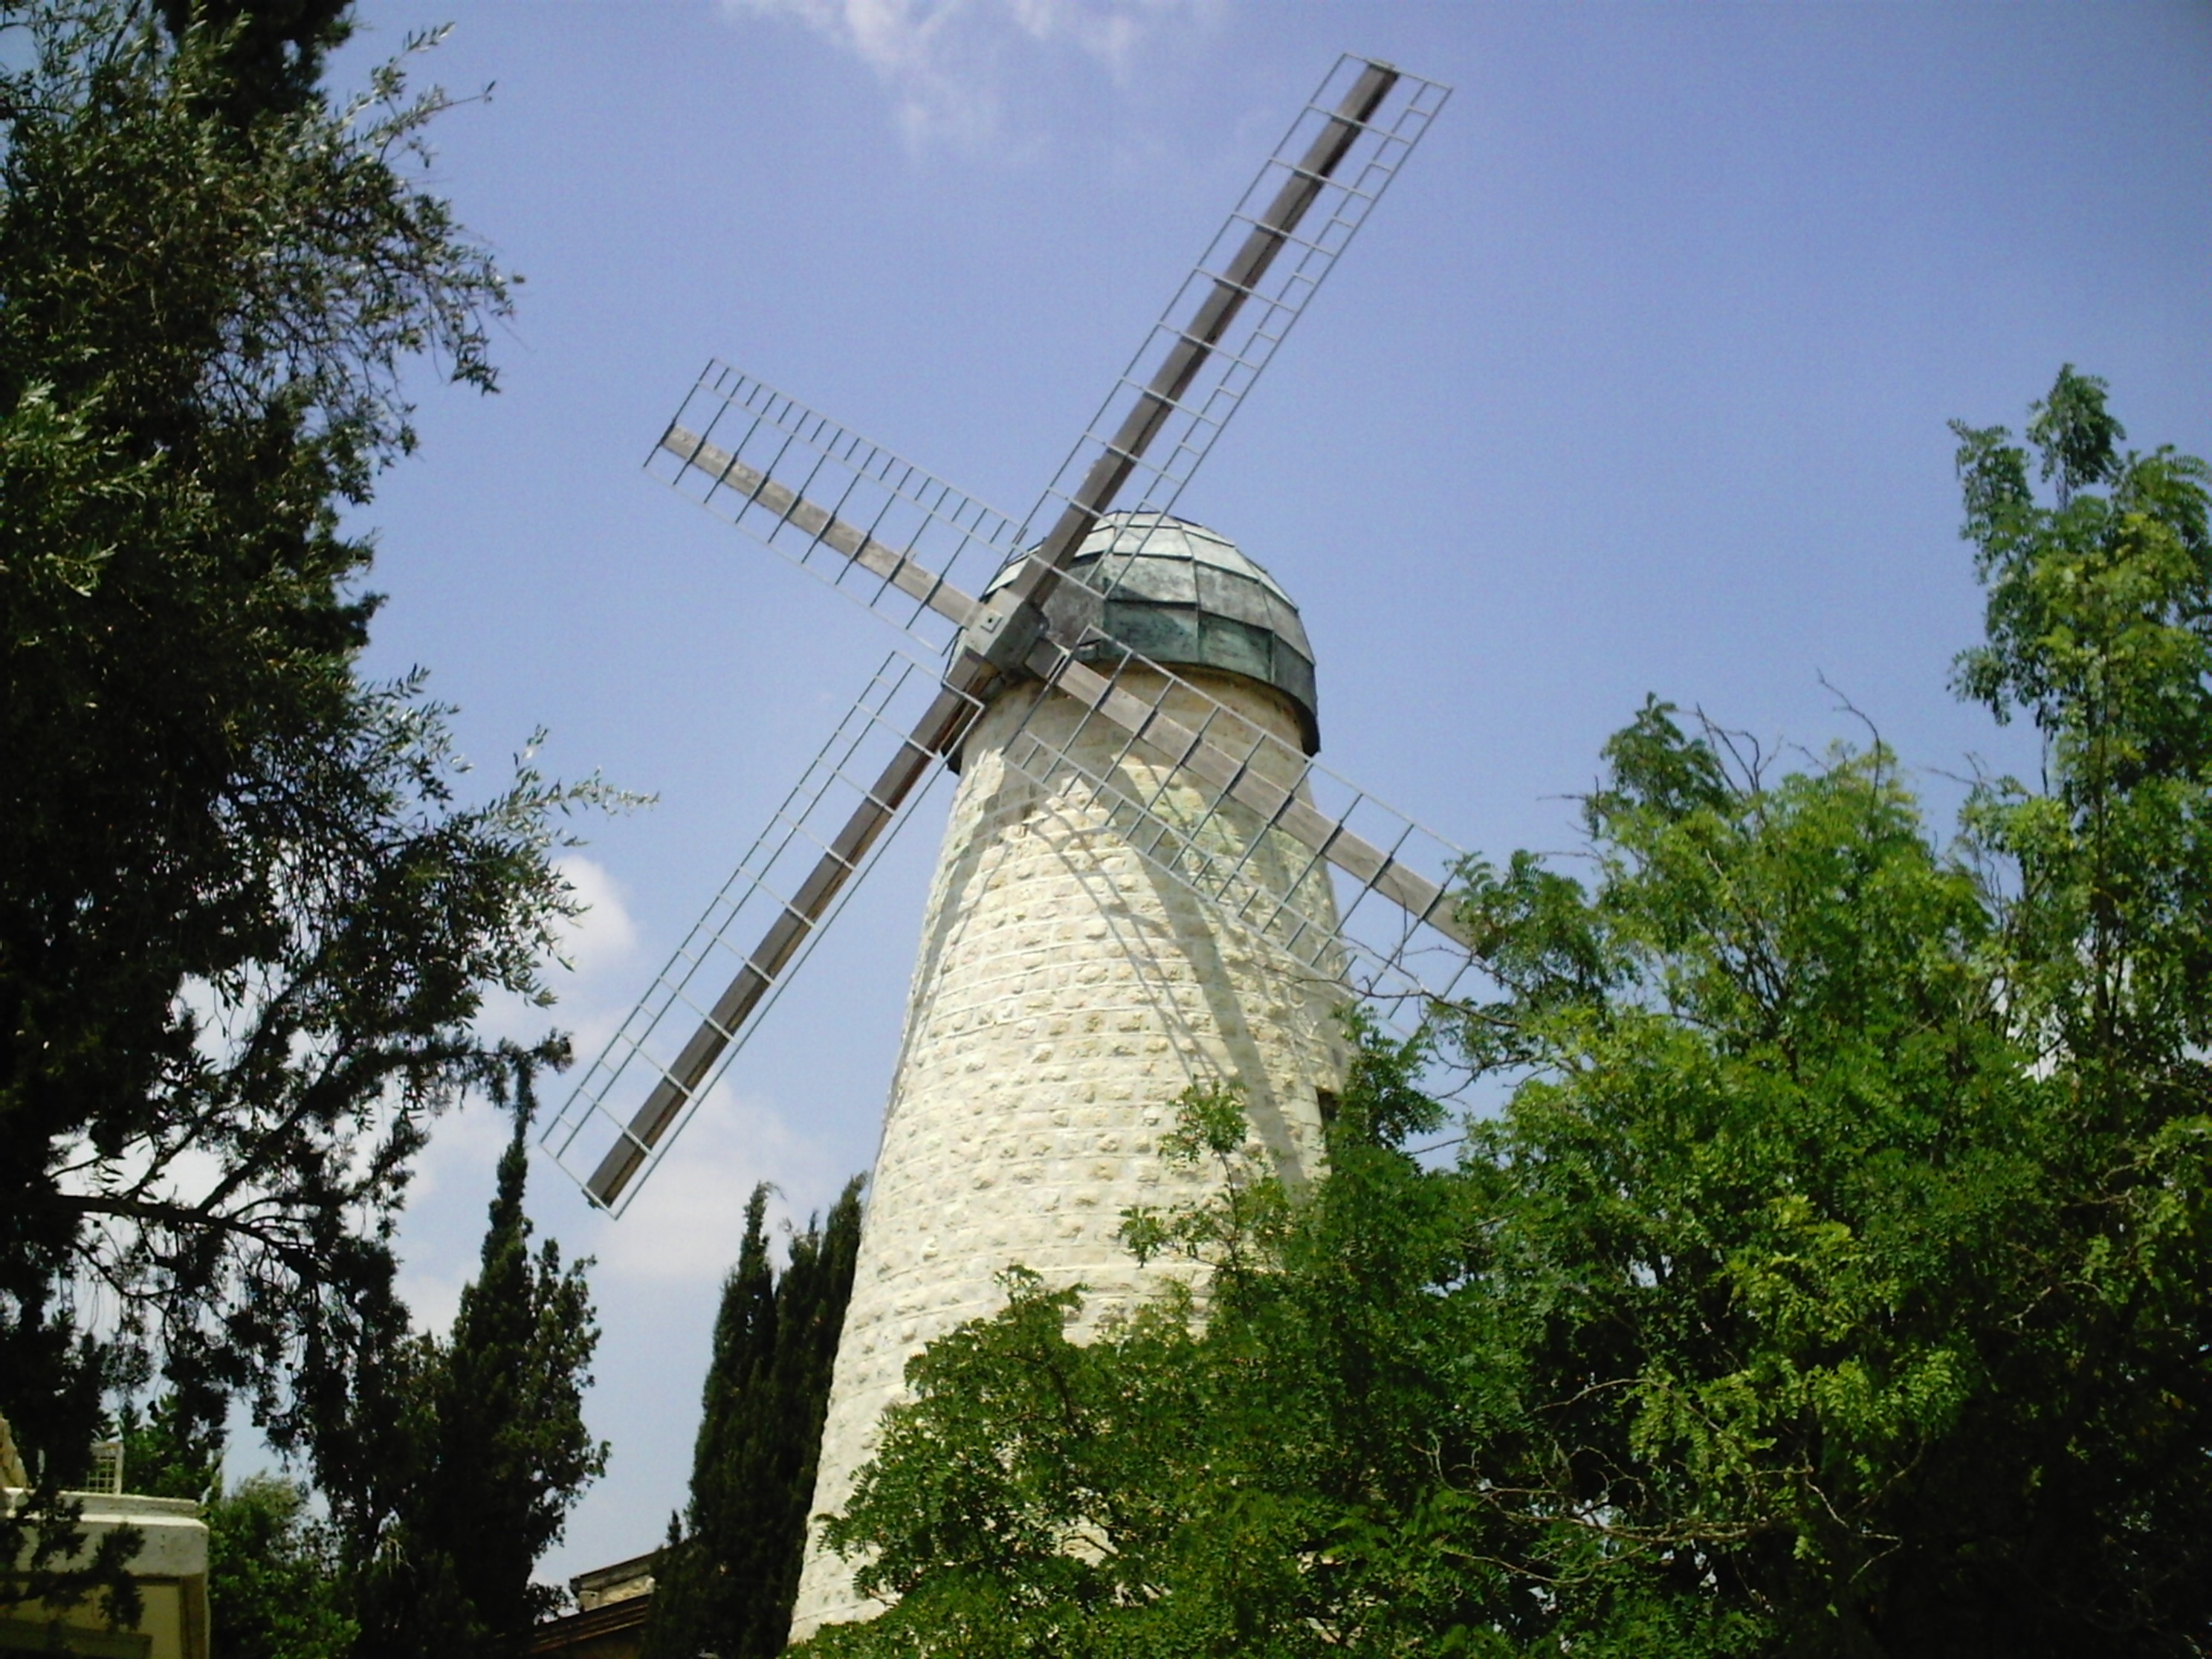
windmill, building, mill, jerusalem, eretz, jerushalaim